Shlach

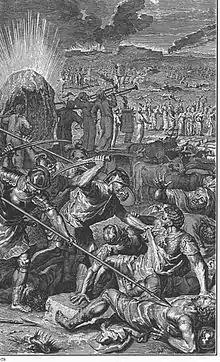
Israel Driven Back into the Desert (illustration by B. Barnards from the 1908 "Bible and Its Story Taught by One Thousand Picture Lessons")

In the fourth reading, God swore that all of the men 20 years old and up, except Caleb and Joshua, would die in the wilderness. God said that the Israelites' children would enter the Promised Land after roaming the wilderness, suffering for the faithlessness of the present generation, for 40 years, corresponding to the number of days that the scouts scouted the land. The scouts other than Caleb and Joshua died of plague. Early the next morning, the Israelites set out to the Promised Land, but Moses told them that they would not succeed without God in their midst. But they marched forward anyway, and the Amalekites and the Canaanites dealt them a shattering blow at Hormah. God told Moses to tell Israelites that when they entered the Promised Land and would present an offering to God, the person presenting the offering was also to bring flour mixed with oil and wine.